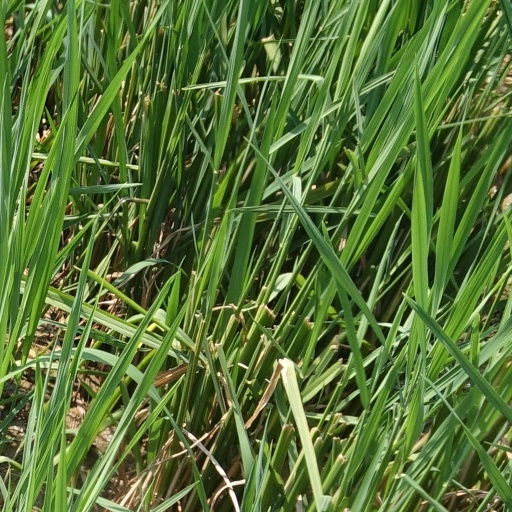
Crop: rice